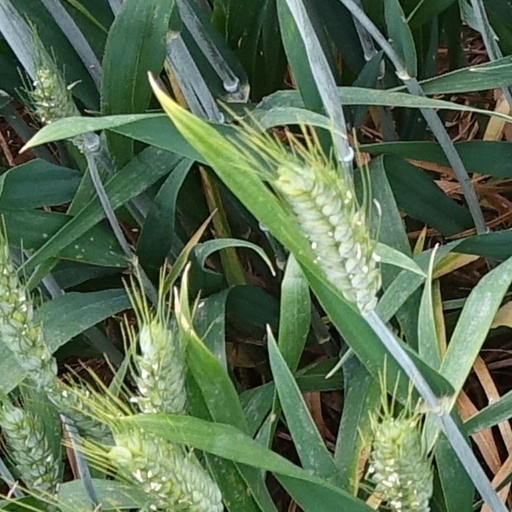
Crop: wheat